Tommy Milton

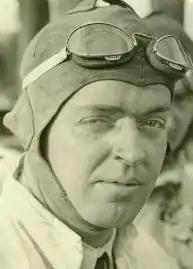
Milton, circa 1919

Thomas Willard Milton (November 14, 1893 – July 10, 1962) was an American racing driver best known as the first two-time winner of the Indianapolis 500. In spite of having only one functional eye, Milton came to be known as one of the finest racers of his generation.